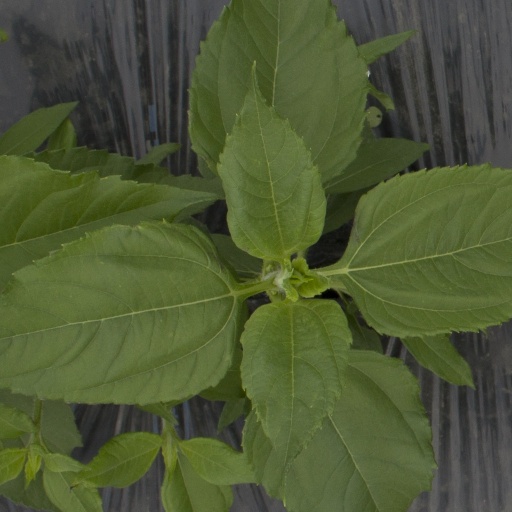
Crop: Jerusalem artichoke